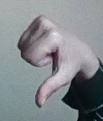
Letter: waw